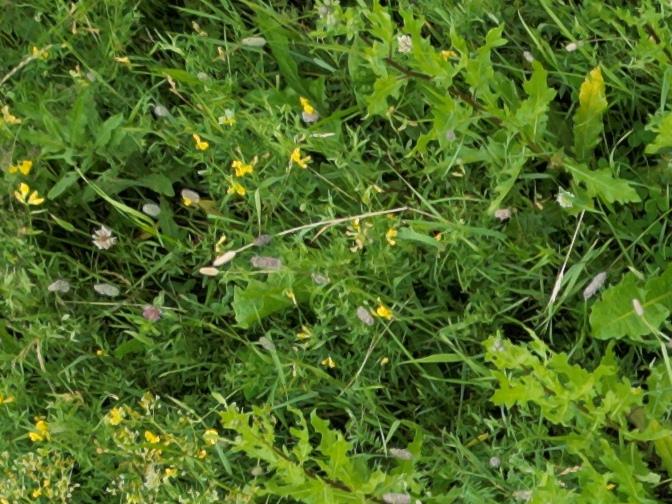
Flowers visible: yarrow flowers, yarrow flowers, yarrow flowers, yarrow flowers